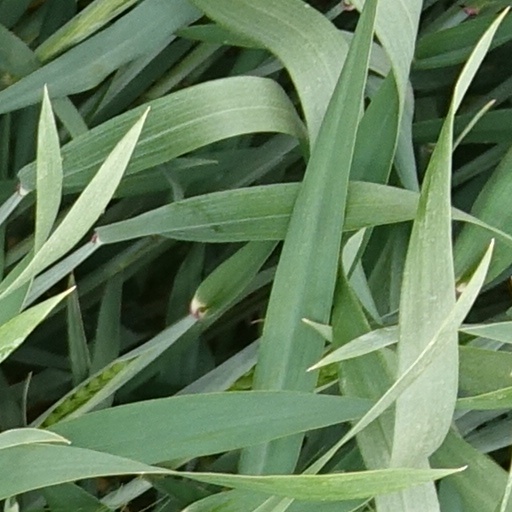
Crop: wheat